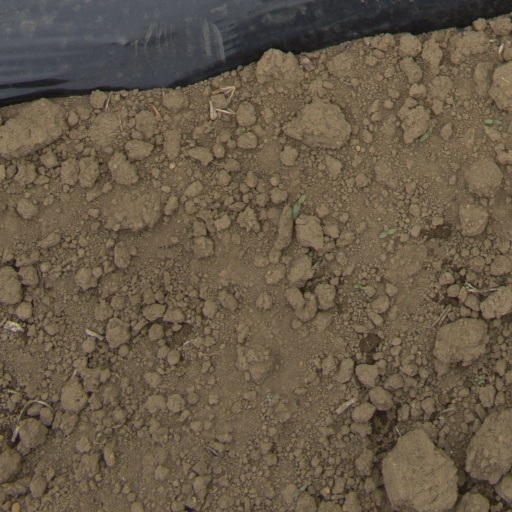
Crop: Jerusalem artichoke